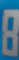
Number: 8